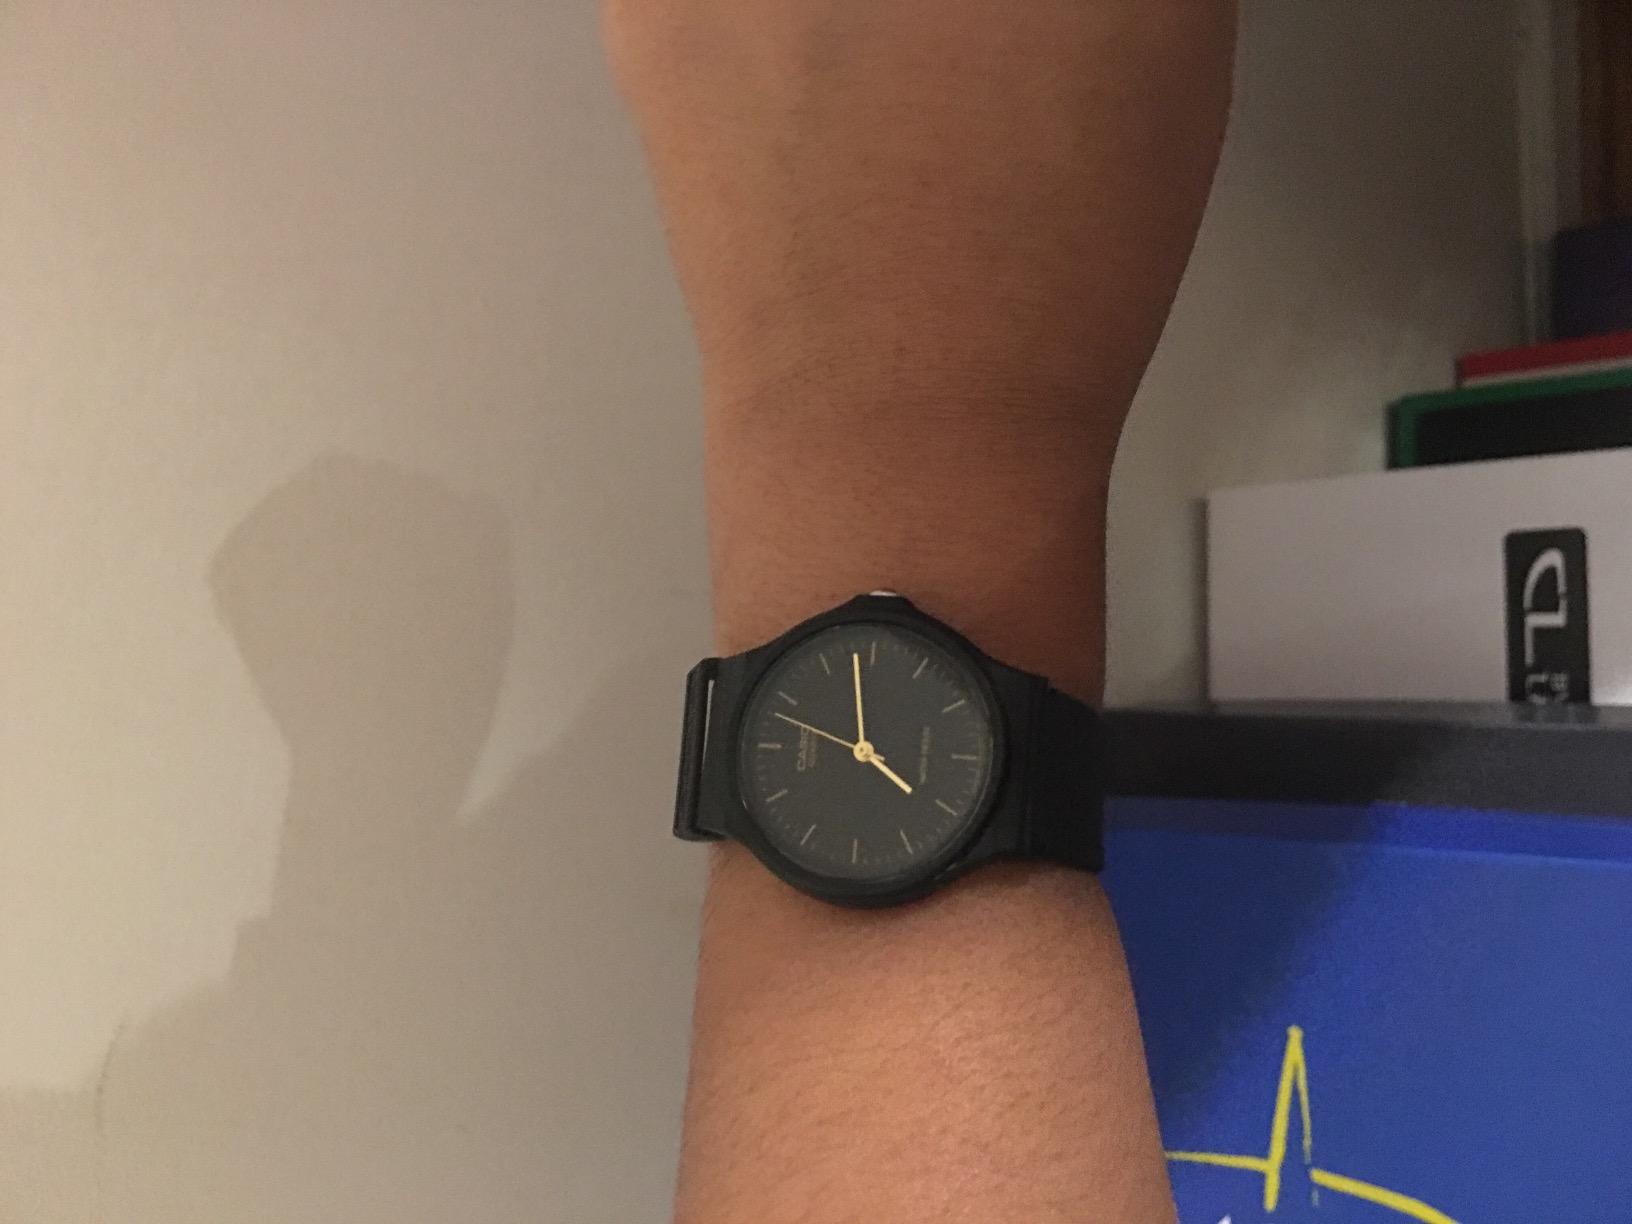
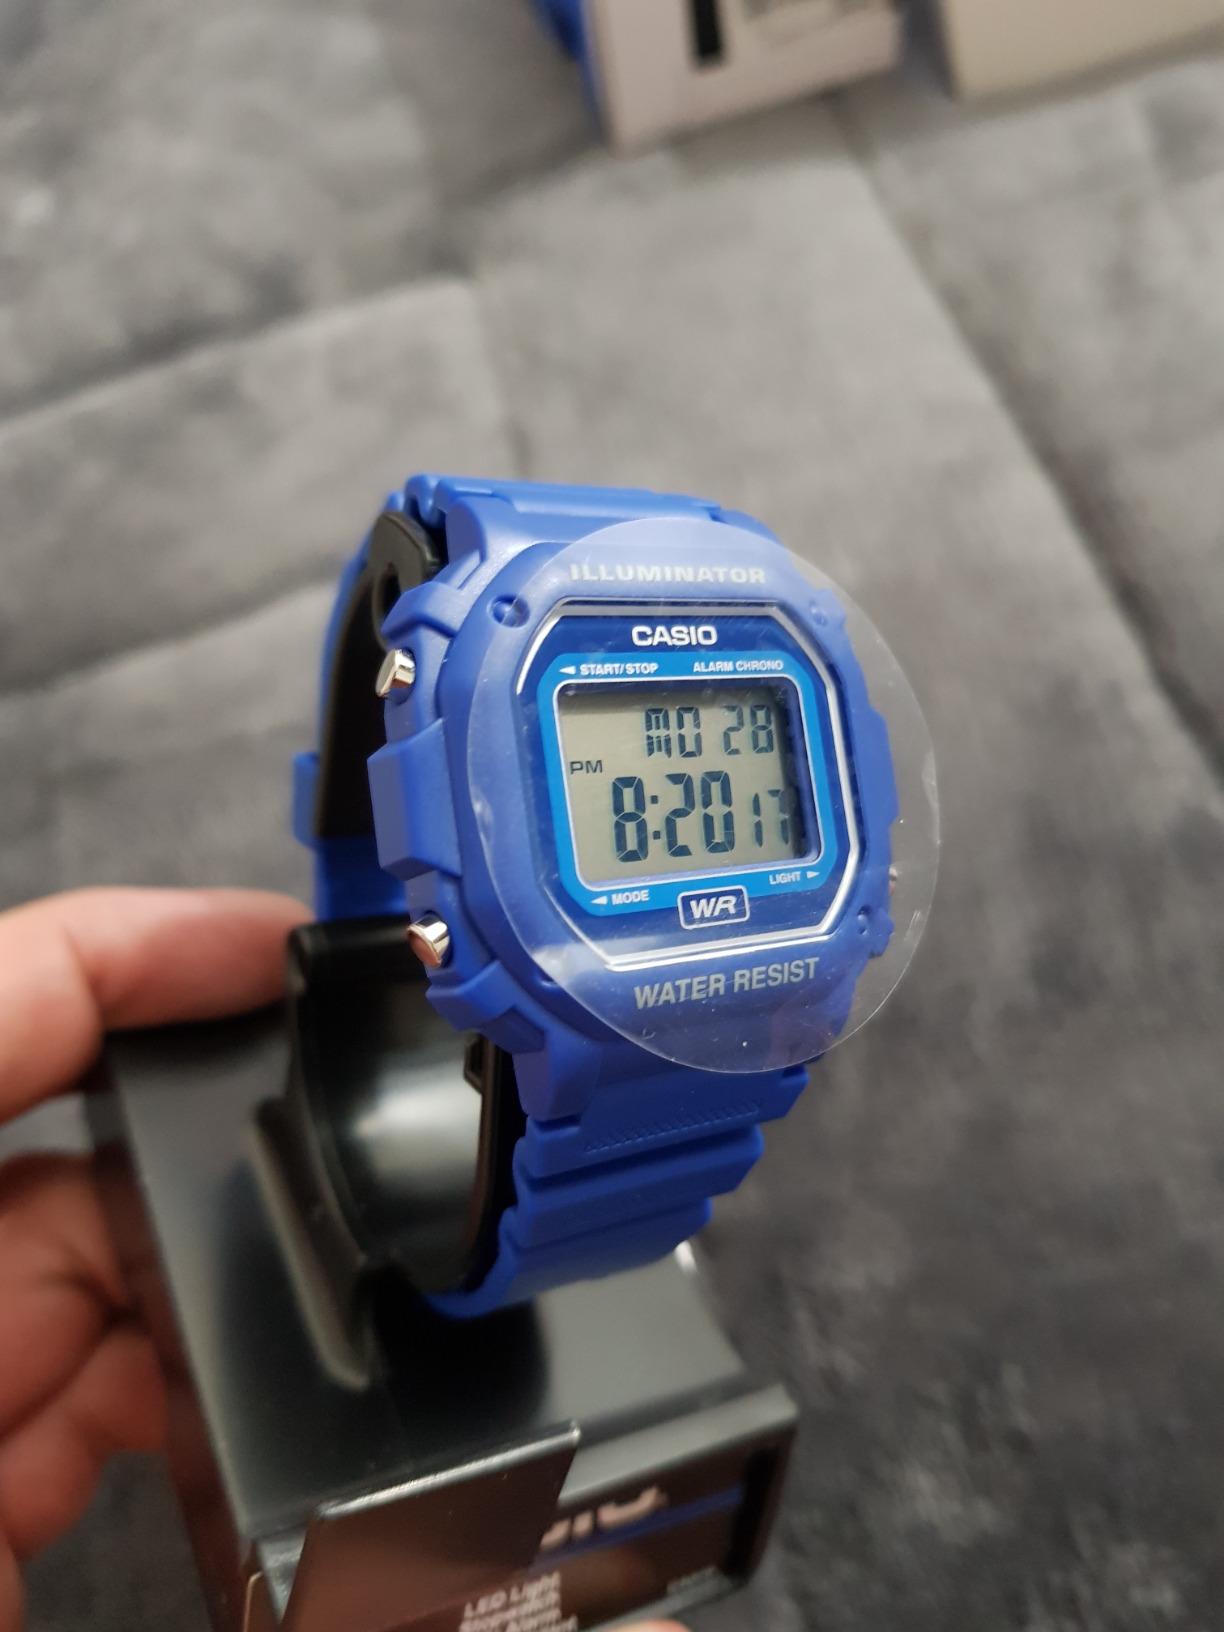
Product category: accessories_watch
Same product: no